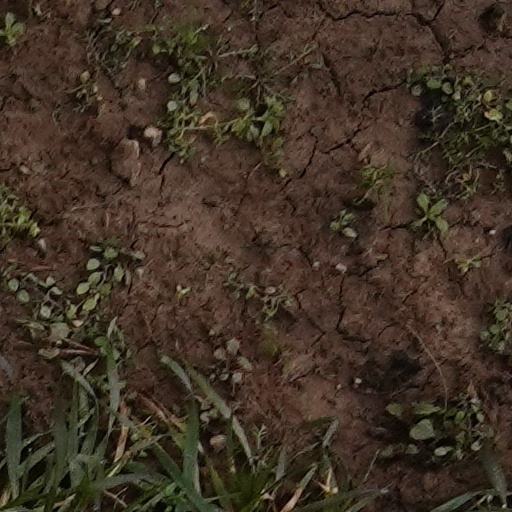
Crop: wheat